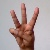
The image shows a hand gesture representing the letter 'W' in Indian Sign Language.